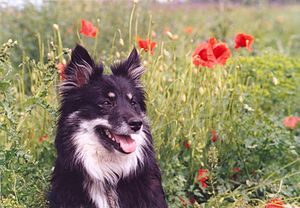
Spidshunde / Inddeling af spidshunde / Sektion 3: Nordiske gård- og hyrdehundracer
Islandsk fårehund
Spidshunde er betegnelsen på en gruppe hunderacer, hvis morfologi og anatomi har en række fælles træk. Det mest iøjnefaldende er det kileformede hoved, som har en forholdsvis bred skalle med stående spidse ører og et spidst snudeparti. Spidshundene tilhører FCIs gruppe 5 og er inddelt i 8 sektioner.